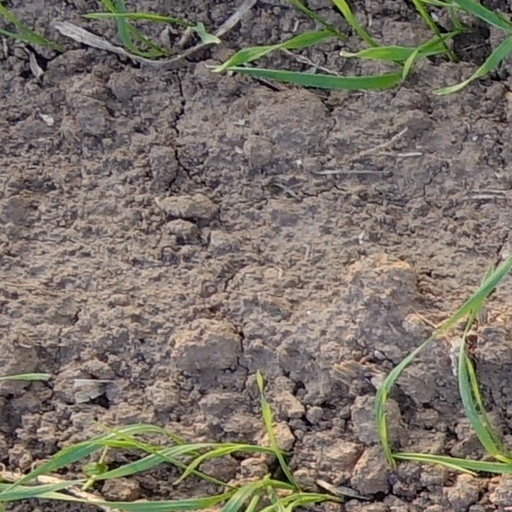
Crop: wheat